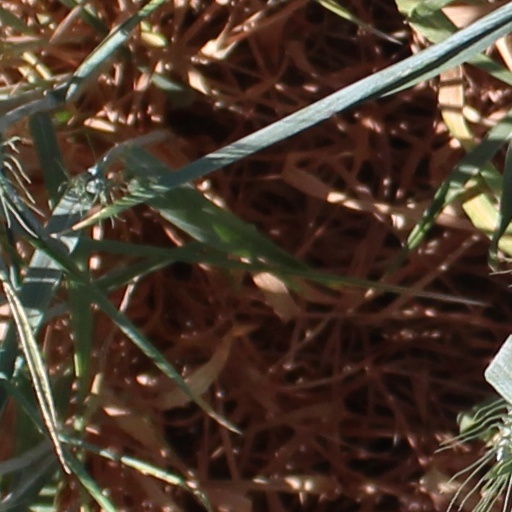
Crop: wheat